Bundesautobahn 2

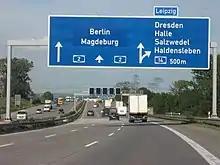
A2 near Magdeburg

The highway was planned between September 1933 and December 1934 by the construction departments of the company Reichsautobahn in Düsseldorf, Hanover and Magdeburg. As a connection of the Rhine-Ruhr region, the highway was deliberately planned in the northern area of the Ruhr area, since the mining migrated to the north and at the same time wanted to avoid the mountain subsidence areas. In East Westfalen area the road followed the course of settlements. In the area of Hanover, it was natural for the motorway to pass shortly to the south of the city. As Hanover was at that time one of the hubs of German air traffic and the airport was in the north of the city, it was decided, however, for a northern bypass of the city. In addition, there was a freight yard in the north, an industrial area was planned and the soil conditions were better. Between Berlin and Hanover there were three possible variants, which were examined. The northern one was supposed to lead over Stendal and to the north to the Berliner Ring. It was the shortest route for the proposed extension in the direction of Szczecin and Königsberg dar. However, the disadvantage was that the crossed area was sparsely populated and already the railroad was the main carrier. The middle variant touched Genthin and Brandenburg on the Havel and aimed at the center of Berlin. Again, the area was sparsely populated and already developed by the railway. Another difficulty was that there were numerous lakes and bogs, which would have made construction difficult. The southern variant, which was finally built, led through the most densely populated area and opened the possibility of an extension to Wroclaw or Frankfurt (Oder) and Warsaw. It was planned to build two lanes per direction of travel with a median strip along the entire route. With the concrete guide strips and shoulders, the construction had a width of . It was laid out, with the exception of the section in the Teutoburg Forest, for speeds of at least .